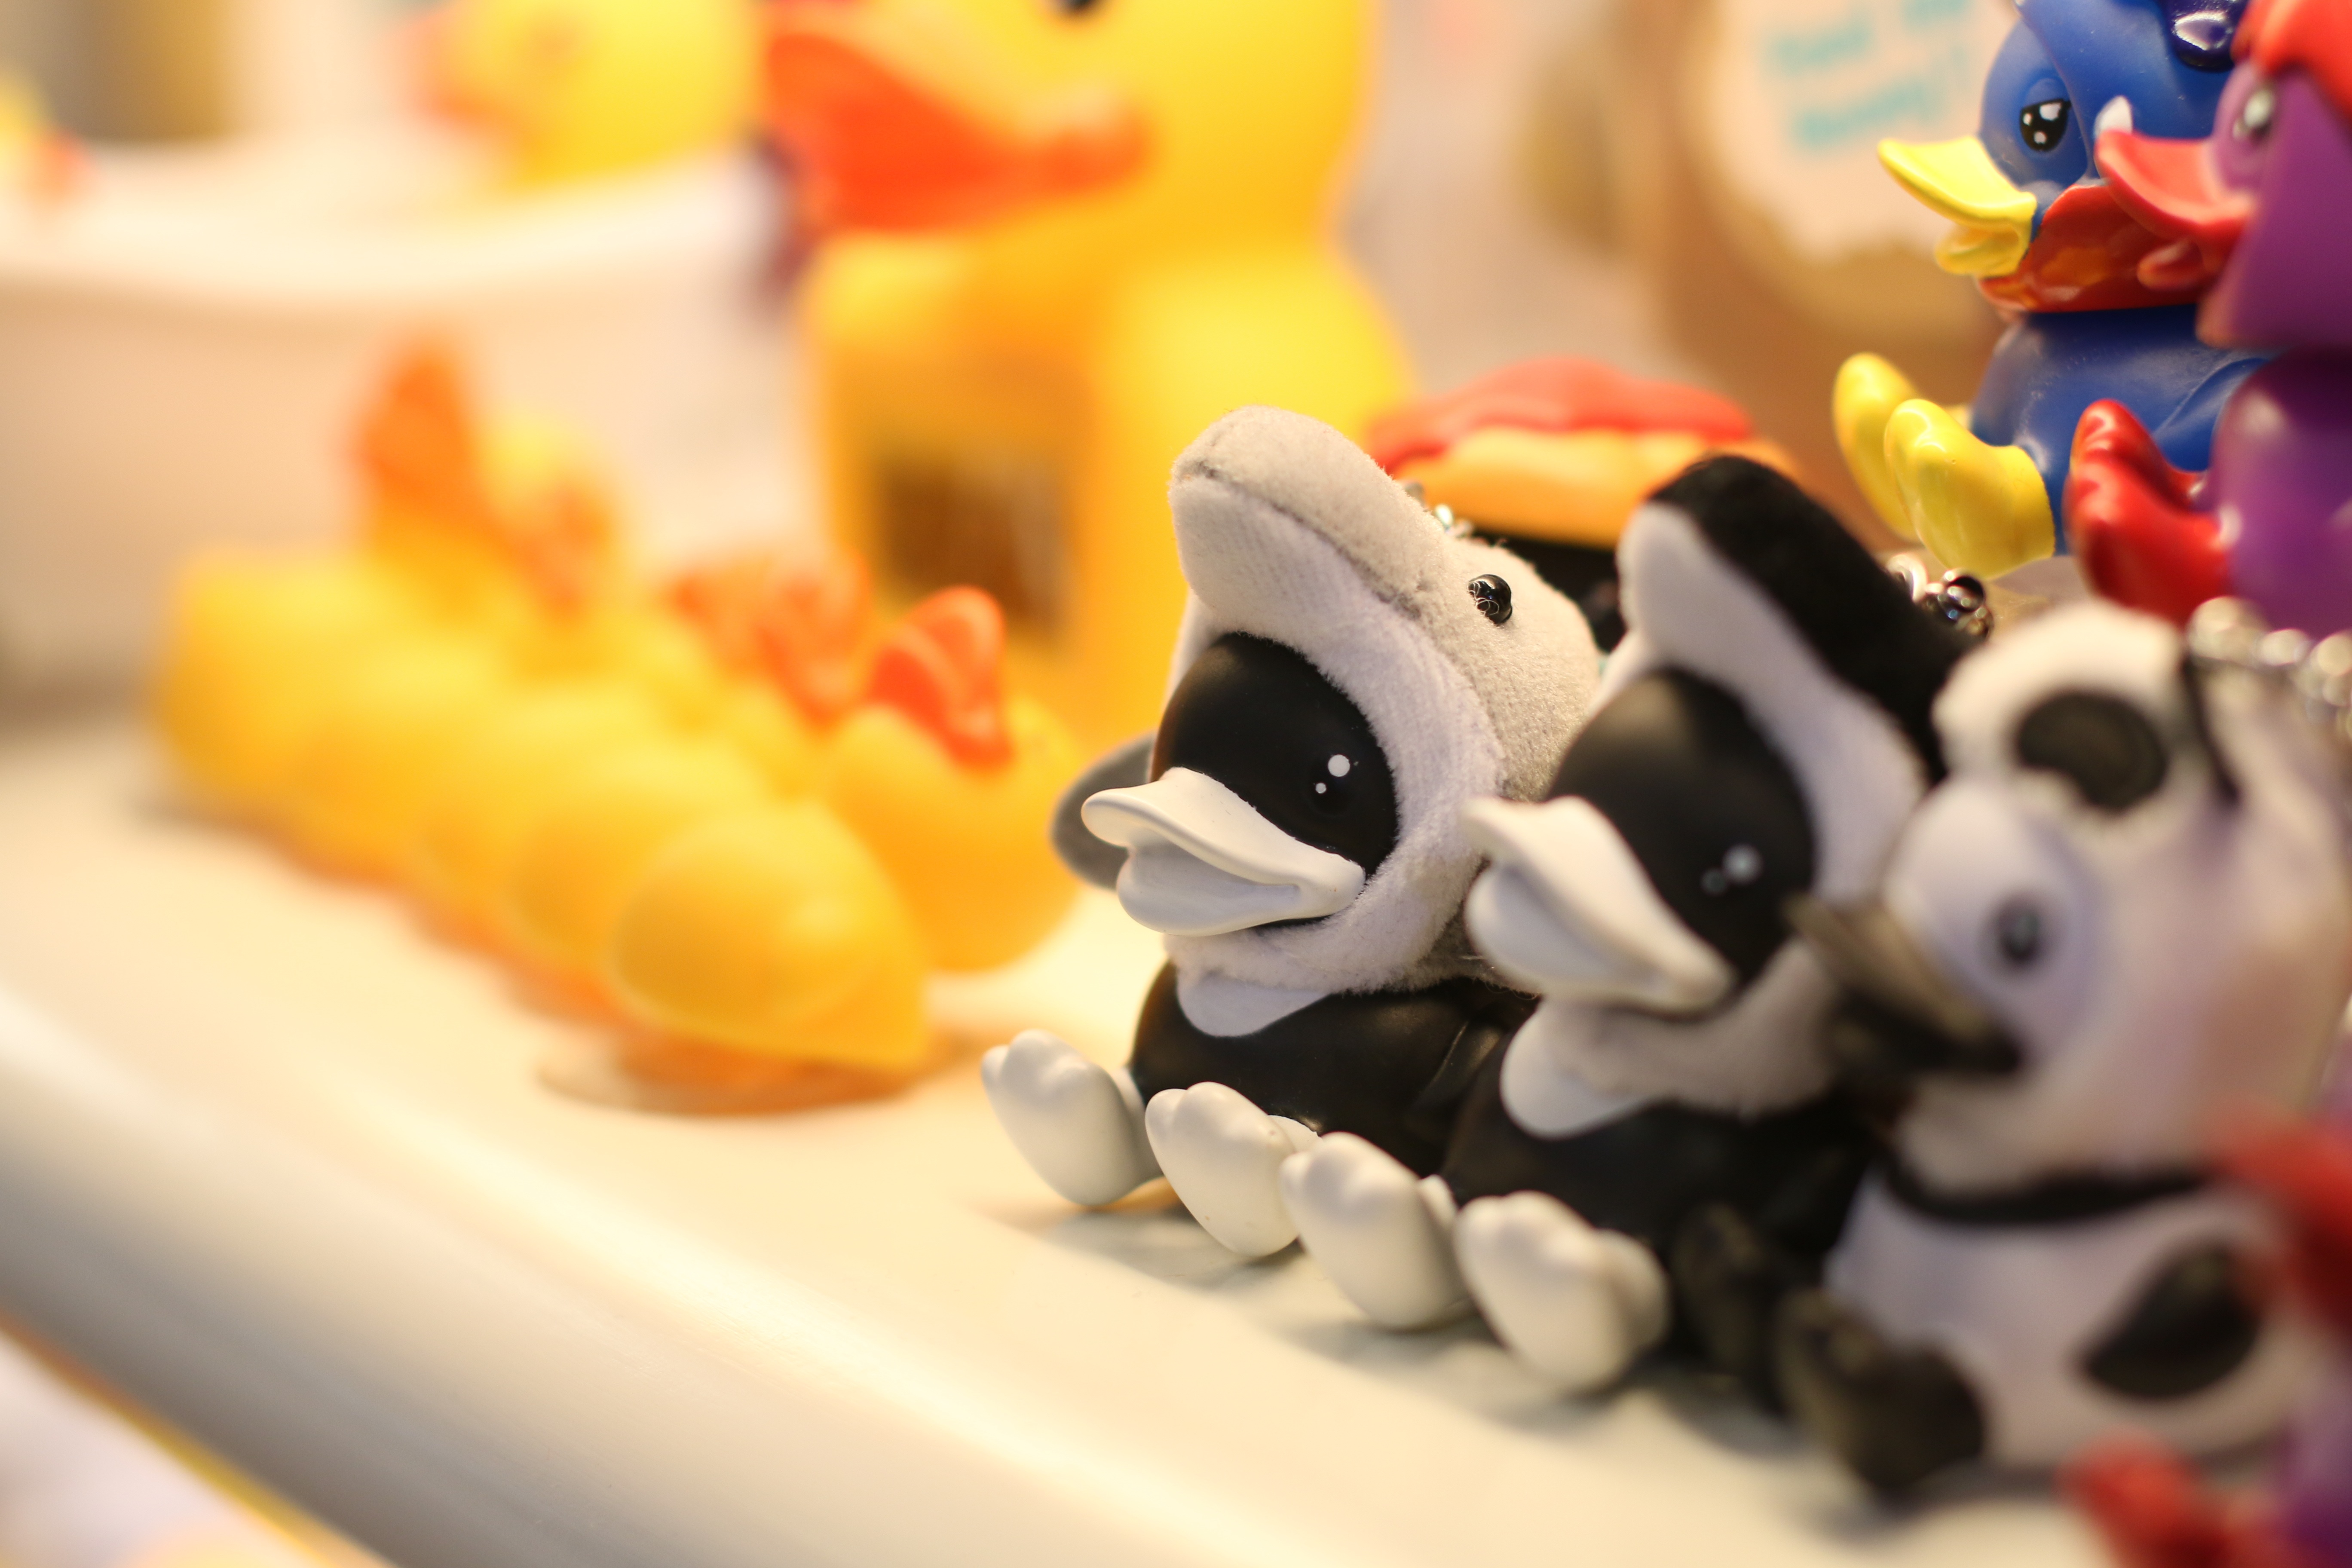
cute, meal, food, yellow, toy, duck, toys